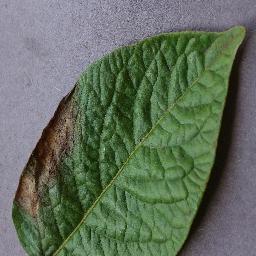
Label: Potato___Late_blight